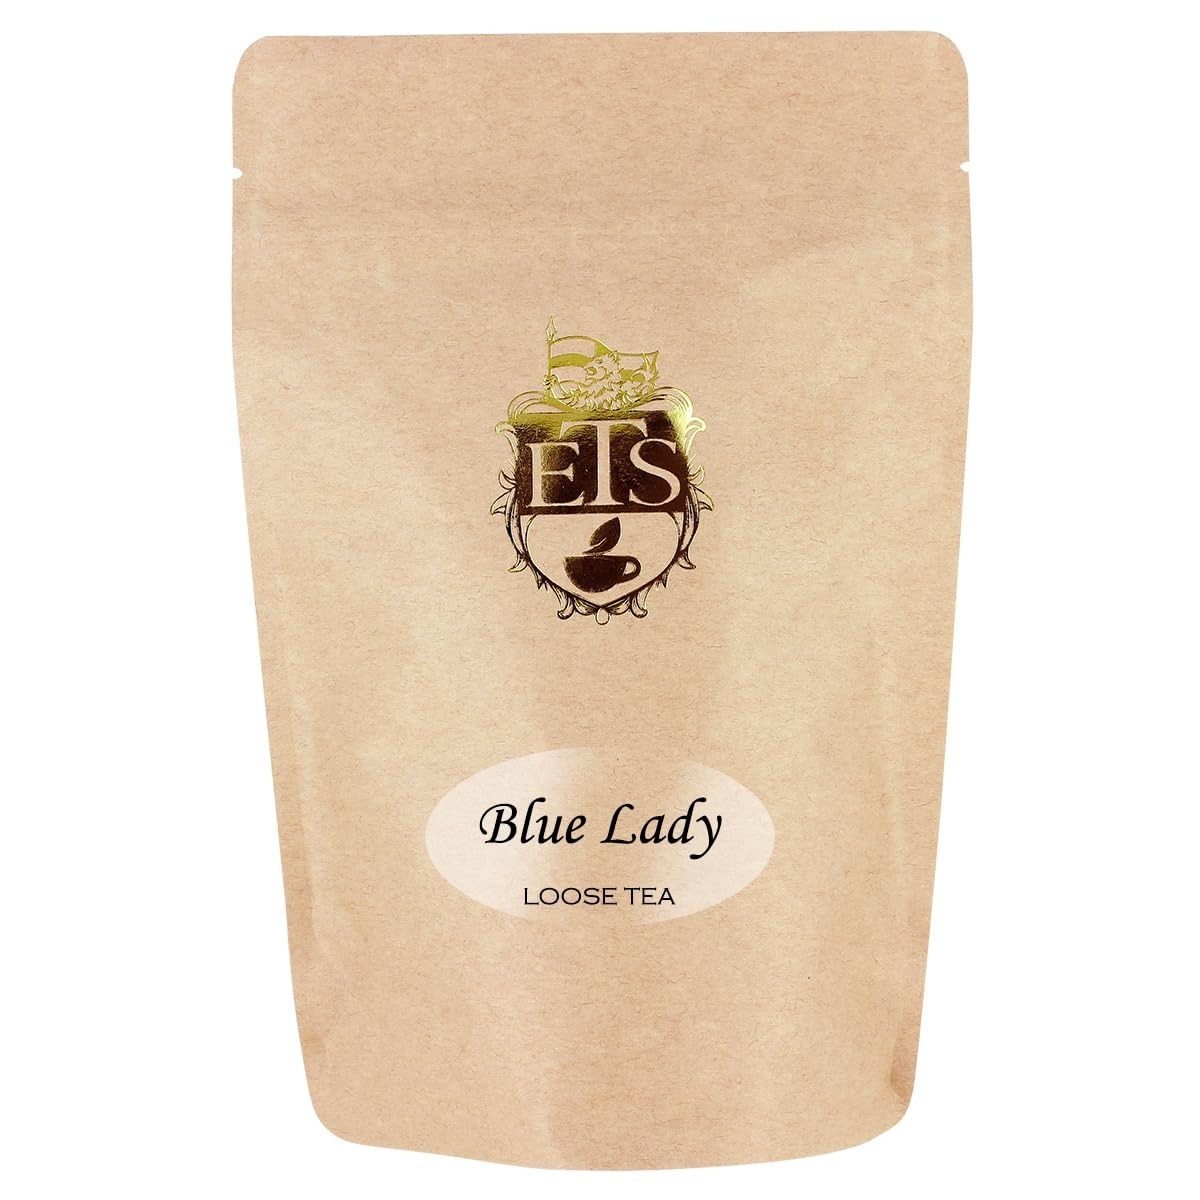
Item Name: English Tea Store Loose Leaf, Blue Lady Flavored Black Tea - 4oz, 4 Ounce
Bullet Point 1: Grown in Sri Lanka
Bullet Point 2: English tea store's blue lady flavored black tea delivers a uniquely sweet taste, with passion fruit, grapefruit, orange, and grenadine flavors
Bullet Point 3: Made from a high grown quality Ceylon tea, this tea is wonderful when served hot or iced
Bullet Point 4: Item Package Weight: 0.3 pounds
Value: 4.0
Unit: ounce

Price: 8.53